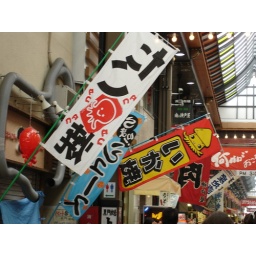
Signs from the Kuromon street market area in Osaka, Japan